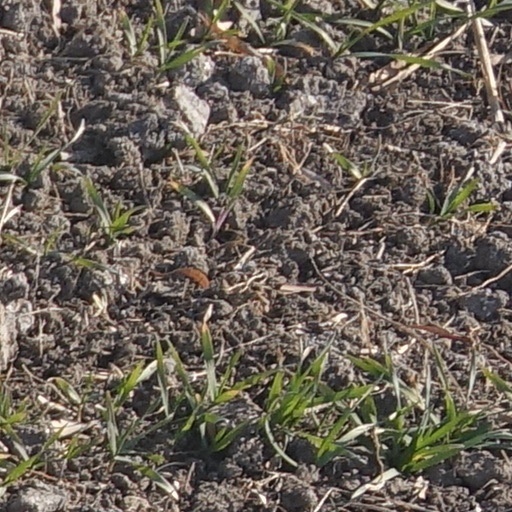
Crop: wheat